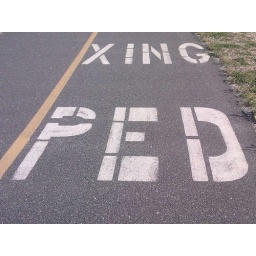
Pedestrian crossing sign on the road near the beach